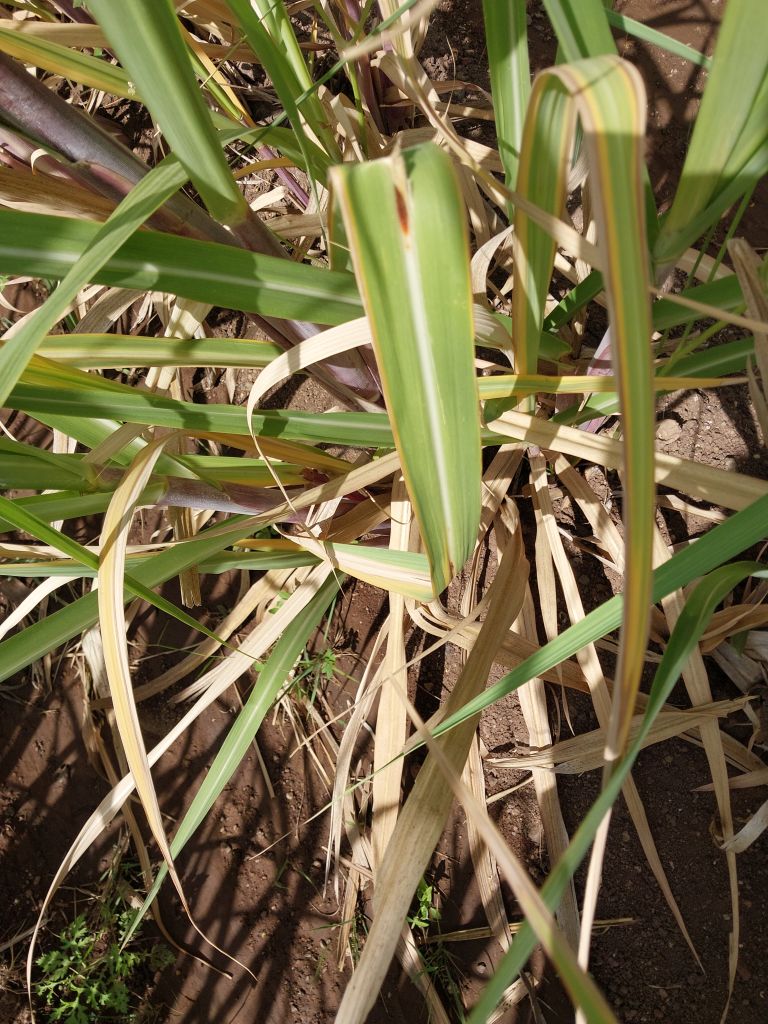
Label: Brown Spot